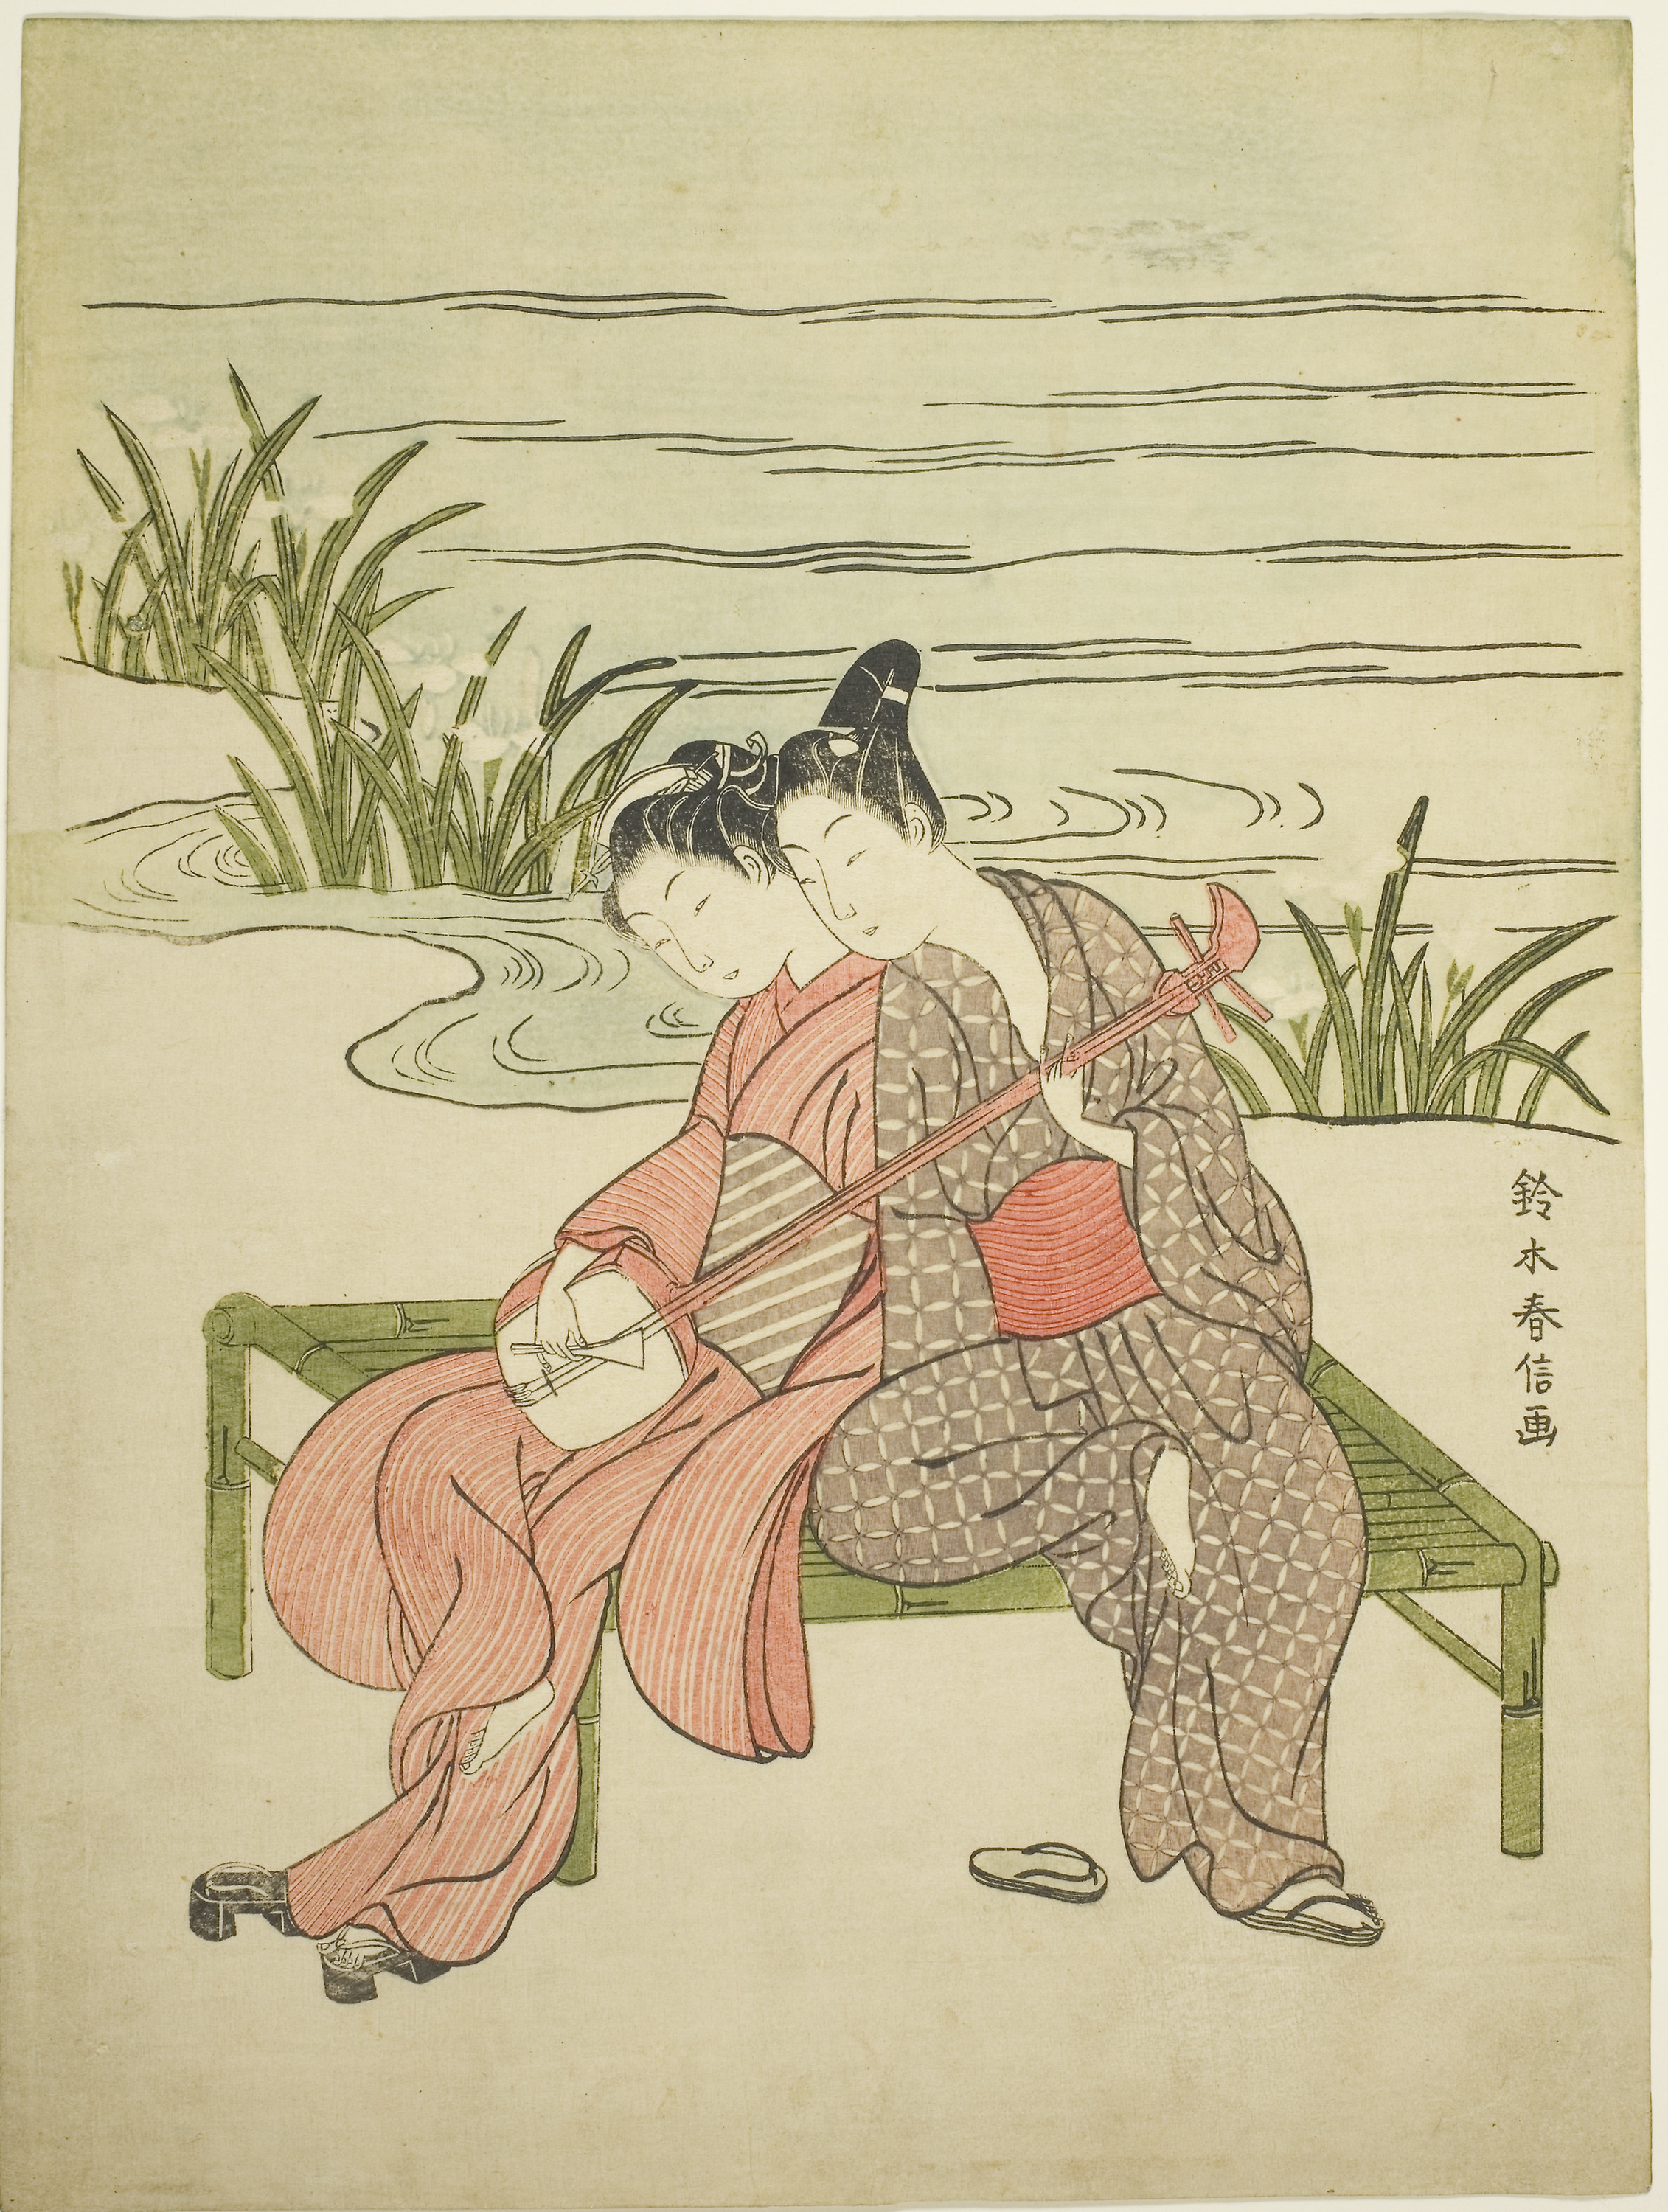
cartoon, illustration, text, art, painting, drawing, fictional character, plant, modern art, artwork, fiction, sketch